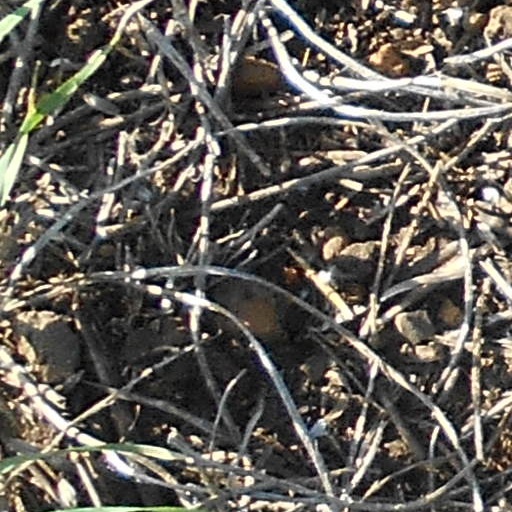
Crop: wheat